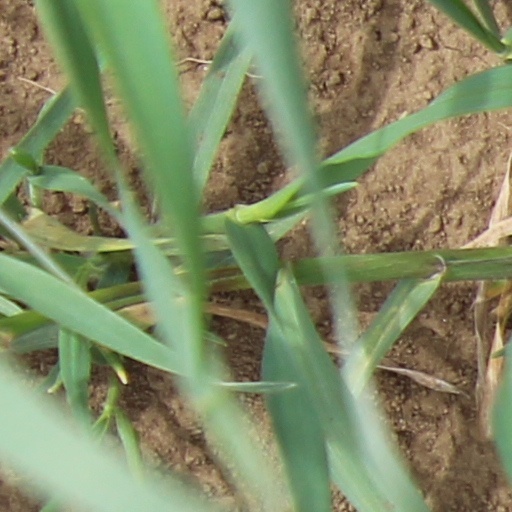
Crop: wheat